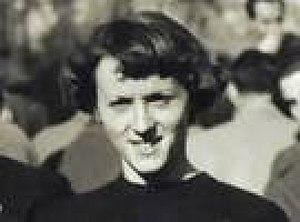
Liliana Ronchetti était une joueuse italienne de basket-ball. En 1975, la Fédération internationale de basket-ball amateur, a renommée la coupe des vainqueurs de coupe en Coupe Ronchetti en son honneur. Elle a été introduite en 2007 au FIBA Hall of Fame.